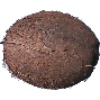
Label: Cocos 1